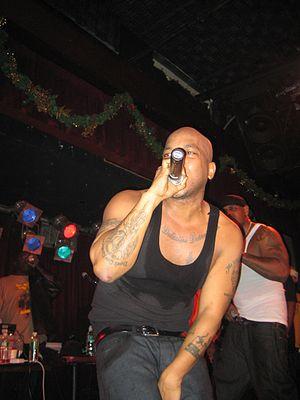
Styles P., de son vrai nom David Styles, né le 28 novembre 1974 dans le Queens, New York, est un rappeur et compositeur américain, faisant partie des Ruff Ryders et du groupe The LOX avec Jadakiss et Sheek Louch, rebaptisé D-Block en 2001. Il compte au total huit albums solo, le dernier étant A Wise Guy and a Wise Guy publié en 2015.